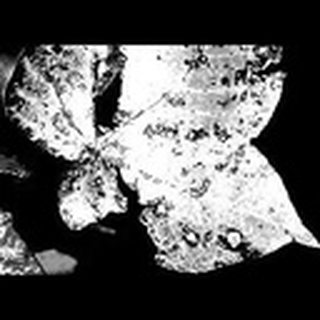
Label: cotton_bacterial_blight